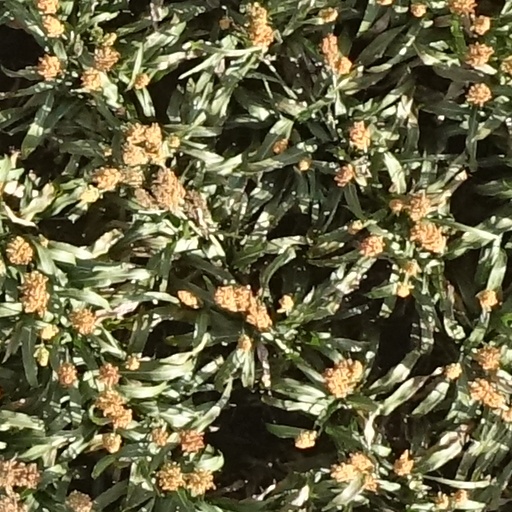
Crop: sorghum